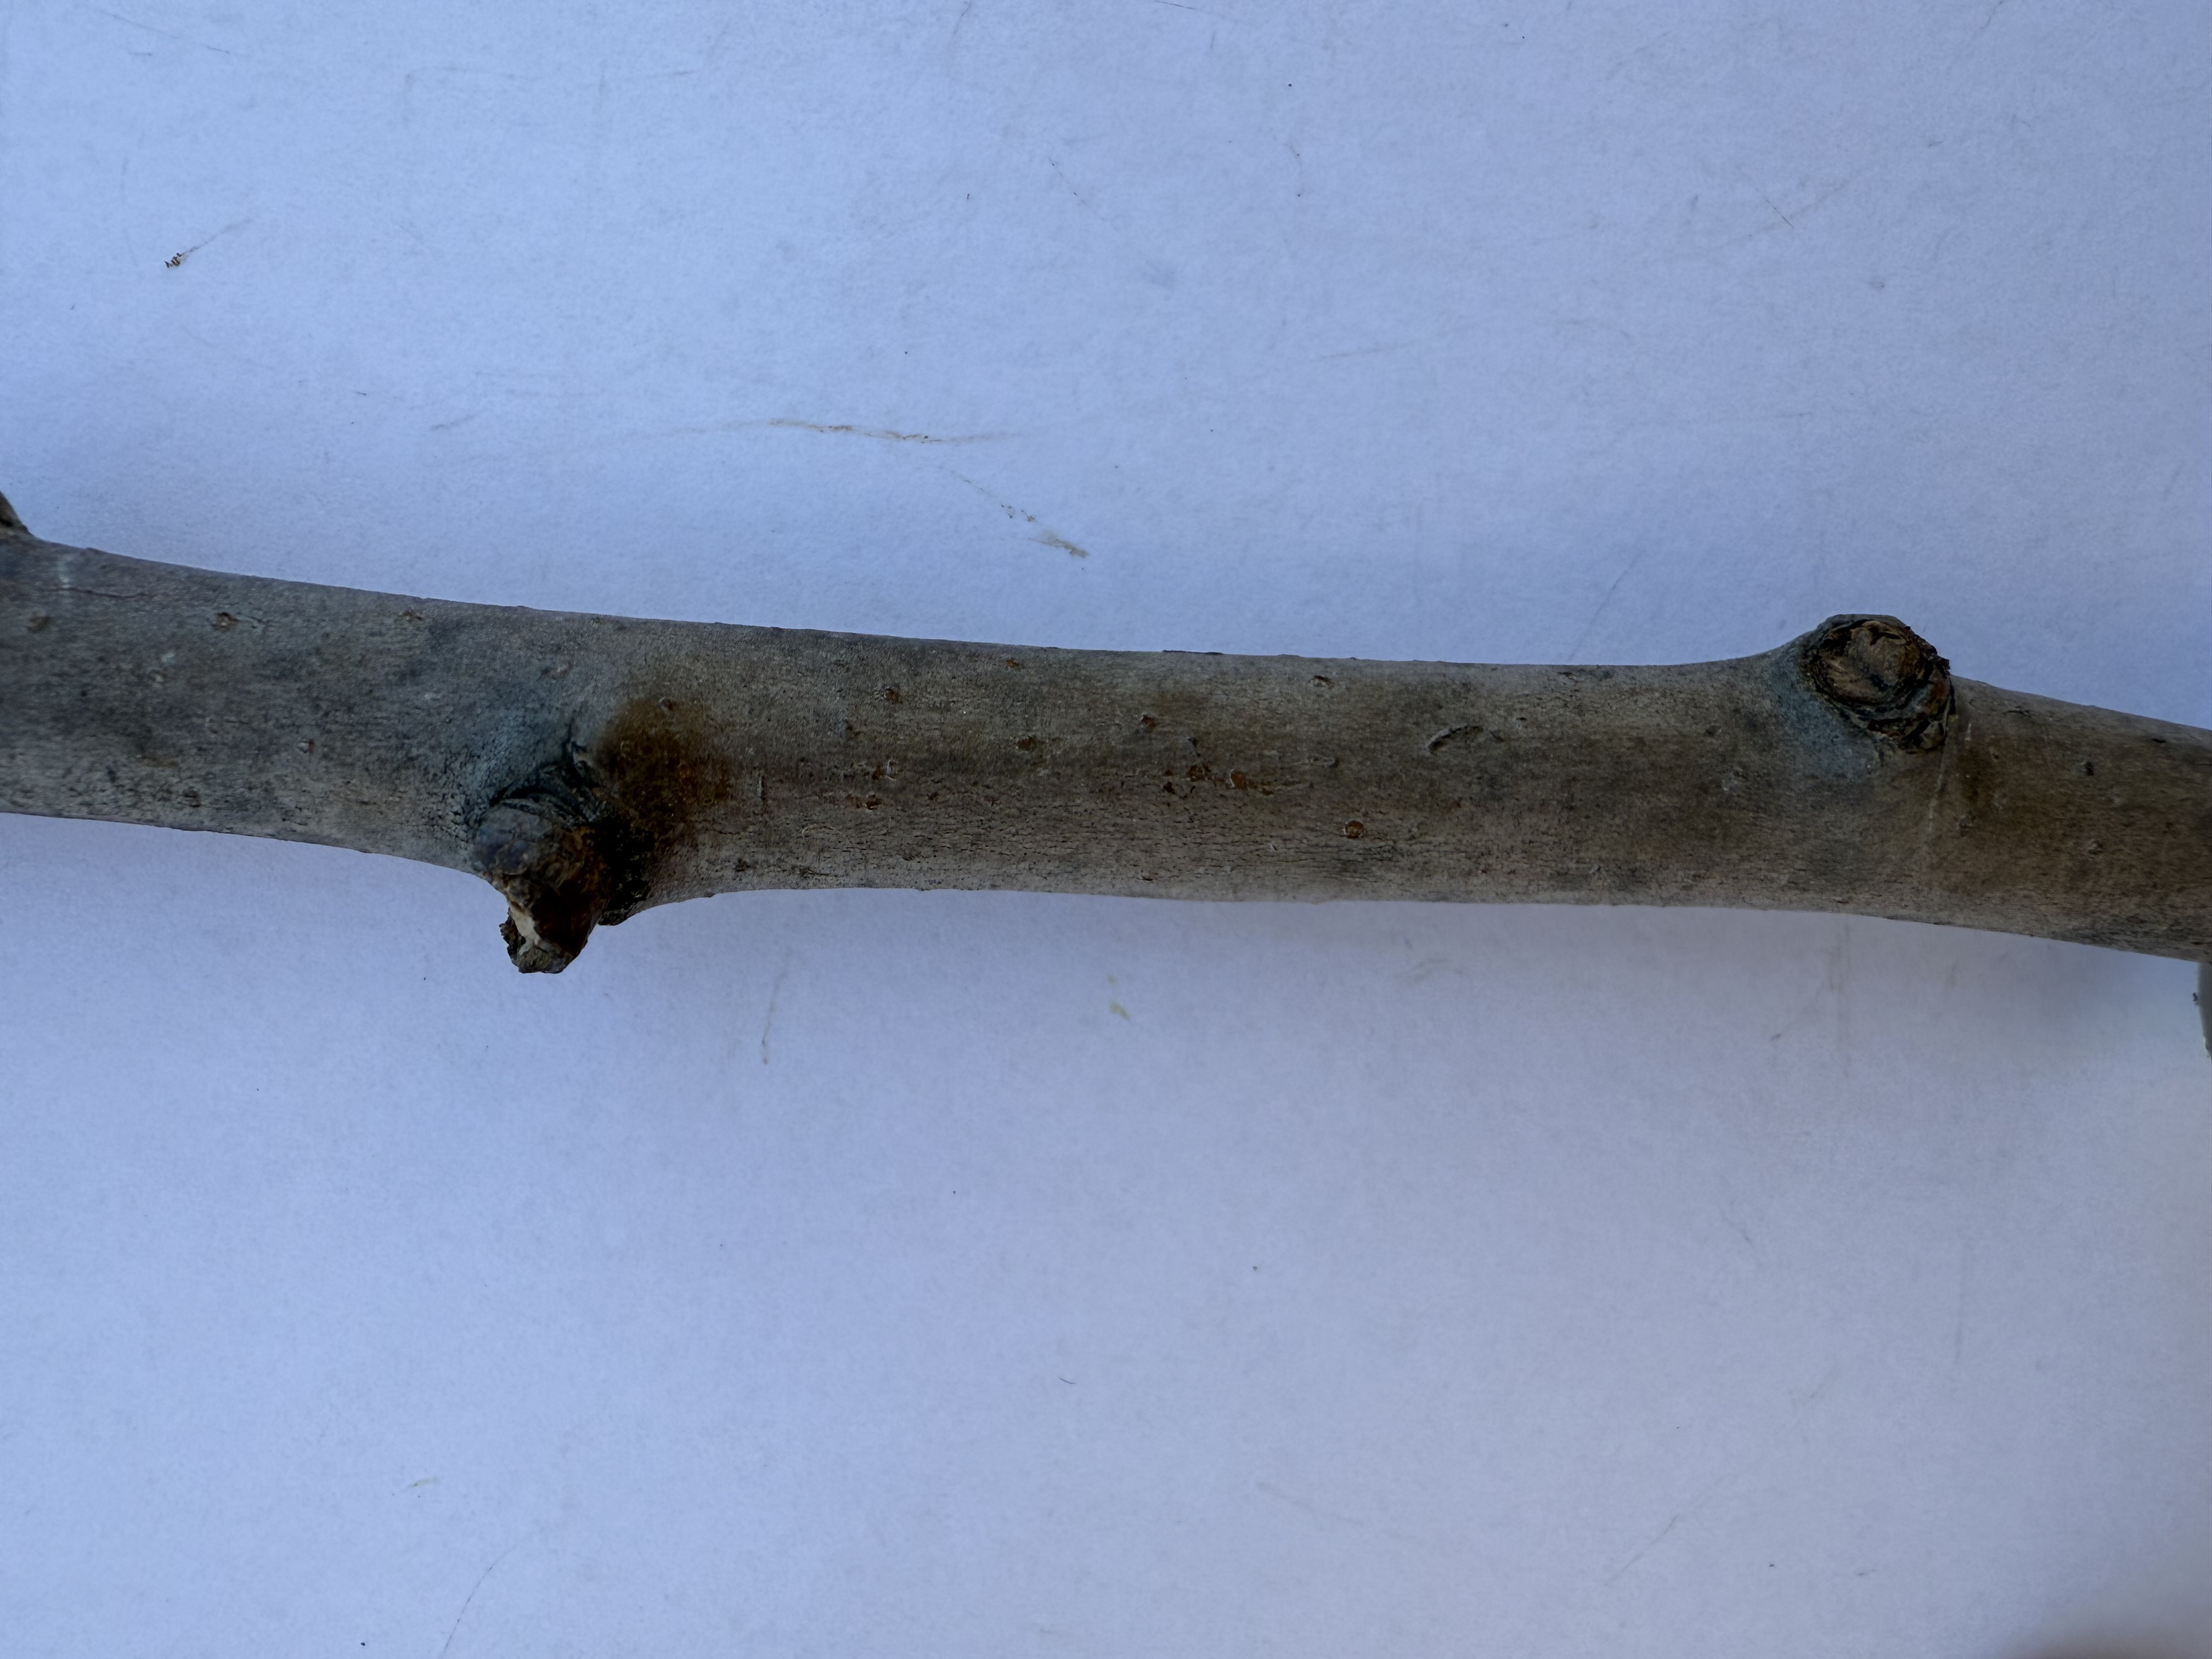
Variety: Kagizman Long Apple